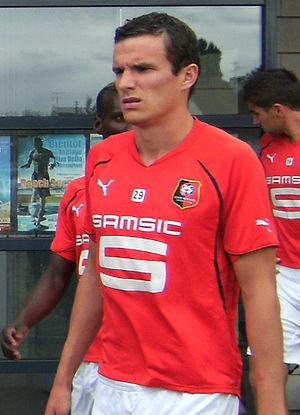
Romain Danzé avant un match amical entre le Stade rennais FC et le Stade Malherbe de Caen à Ouistreham
Romain Danzé, né le 3 juillet 1986 à Douarnenez dans le Finistère, est un footballeur français qui évolue au poste de défenseur entre 2006 et 2019. Il est actuellement le responsable des relations publiques et du développement au sein du Stade rennais FC.